When the Party's Over

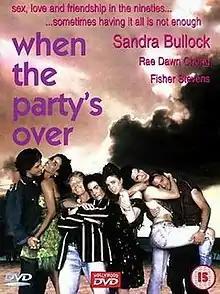
DVD cover

When the Party's Over is a 1993 film directed by Matthew Irmas and starring Sandra Bullock. It was first released on March 12, 1993.